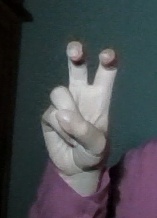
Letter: toot